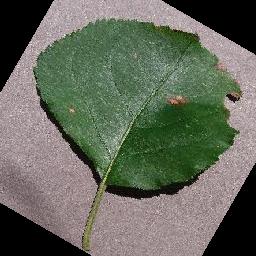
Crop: apple
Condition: black_rot